2022 Brazilian gubernatorial elections

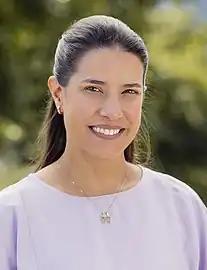
Raquel Lyra was elected governor in the second round.

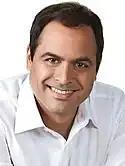
Paulo Câmara, the incumbent, was unable to run for a third term. His candidate Danilo Cabral failed to make the second round.

In Alagoas, incumbent governor Paulo Dantas, a rural business administrator who took power after the resignation of Renan Filho to run for Senate, won reelection against incumbent senator Rodrigo Cunha in the second round.